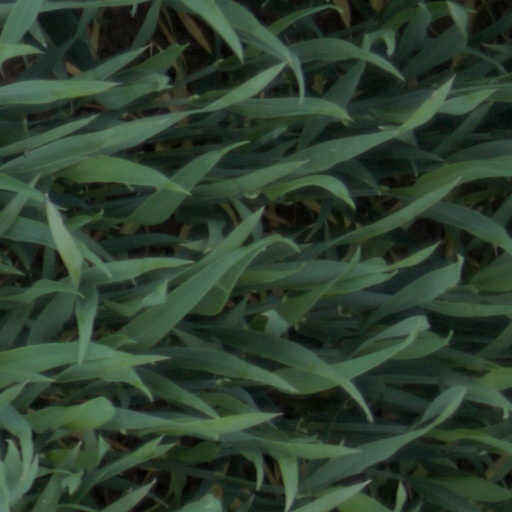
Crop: wheat